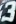
Number: 3